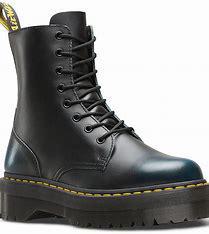
Brand: Dr.
Model: Martens 100